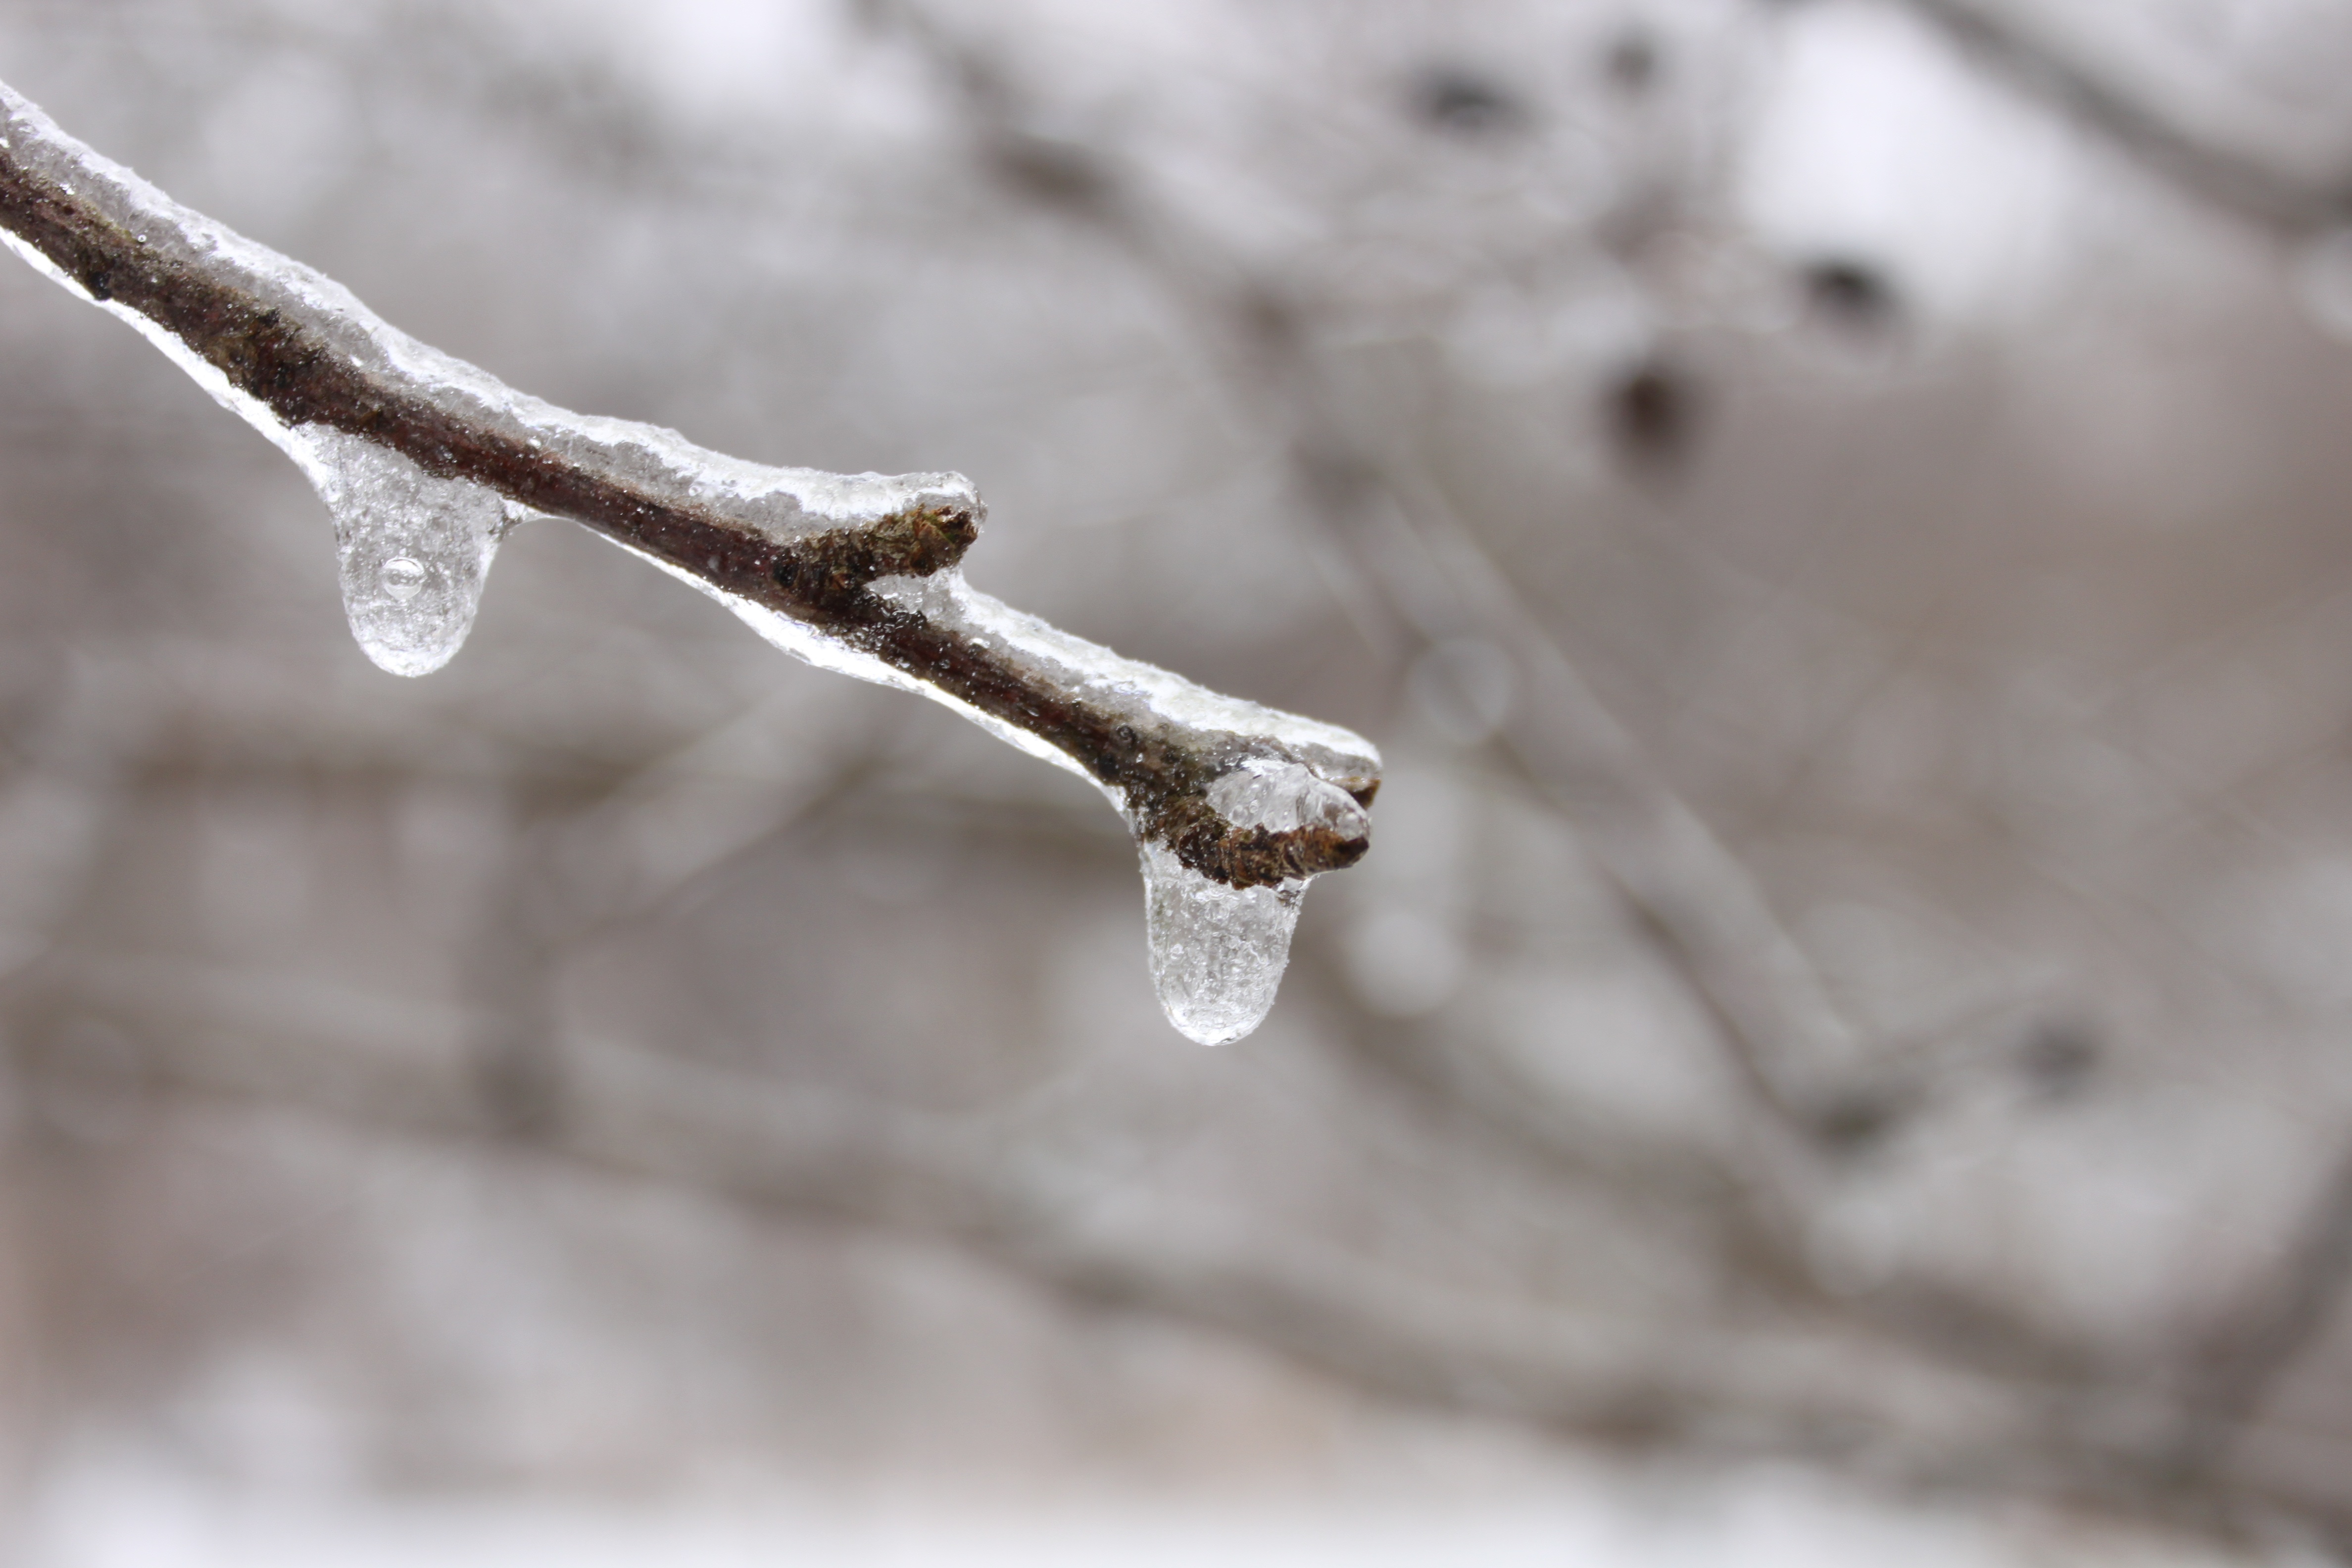
water, branch, snow, cold, winter, white, leaf, flower, frost, ice, weather, season, twig, close up, icicles, freezing, macro photography, plant stem